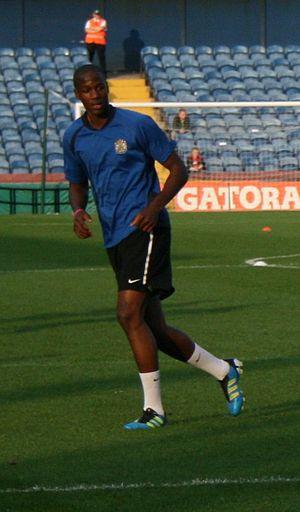
Thomas Joshua Elliott, né le 9 novembre 1990 à Leeds, est un footballeur anglais qui évolue au poste d'attaquant à Millwall.